Metropolitan Tower (Youngstown)

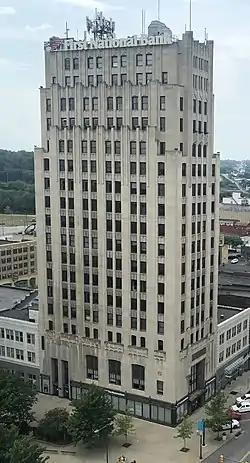

Metropolitan Tower is a skyscraper in Youngstown, Ohio. Designed by Morris Scheibel, the building rises 16 storeys to a height of . It has been the tallest building in the city since its completion in 1929, surpassing the Wick Building. It was listed in the National Register of Historic Places in 1980.